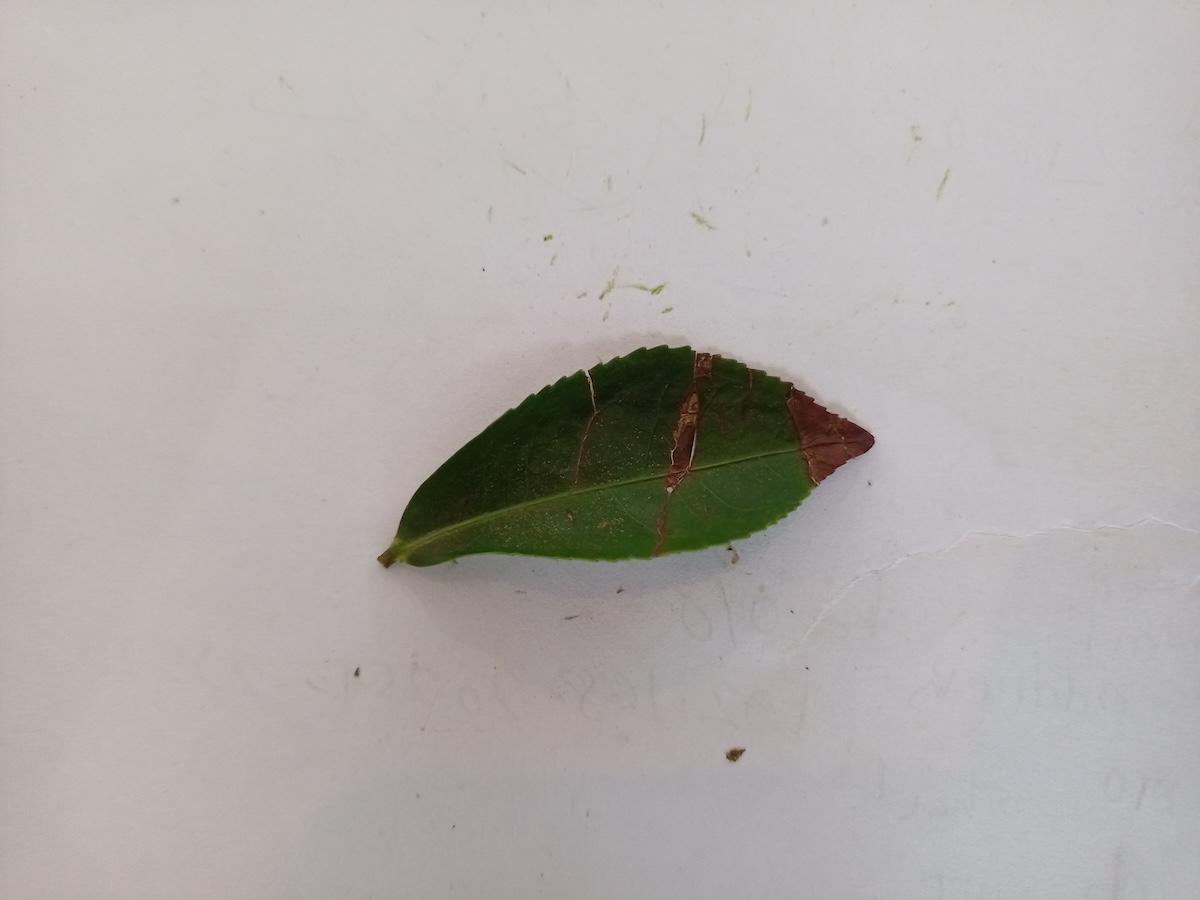
Label: Gray Blight